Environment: real
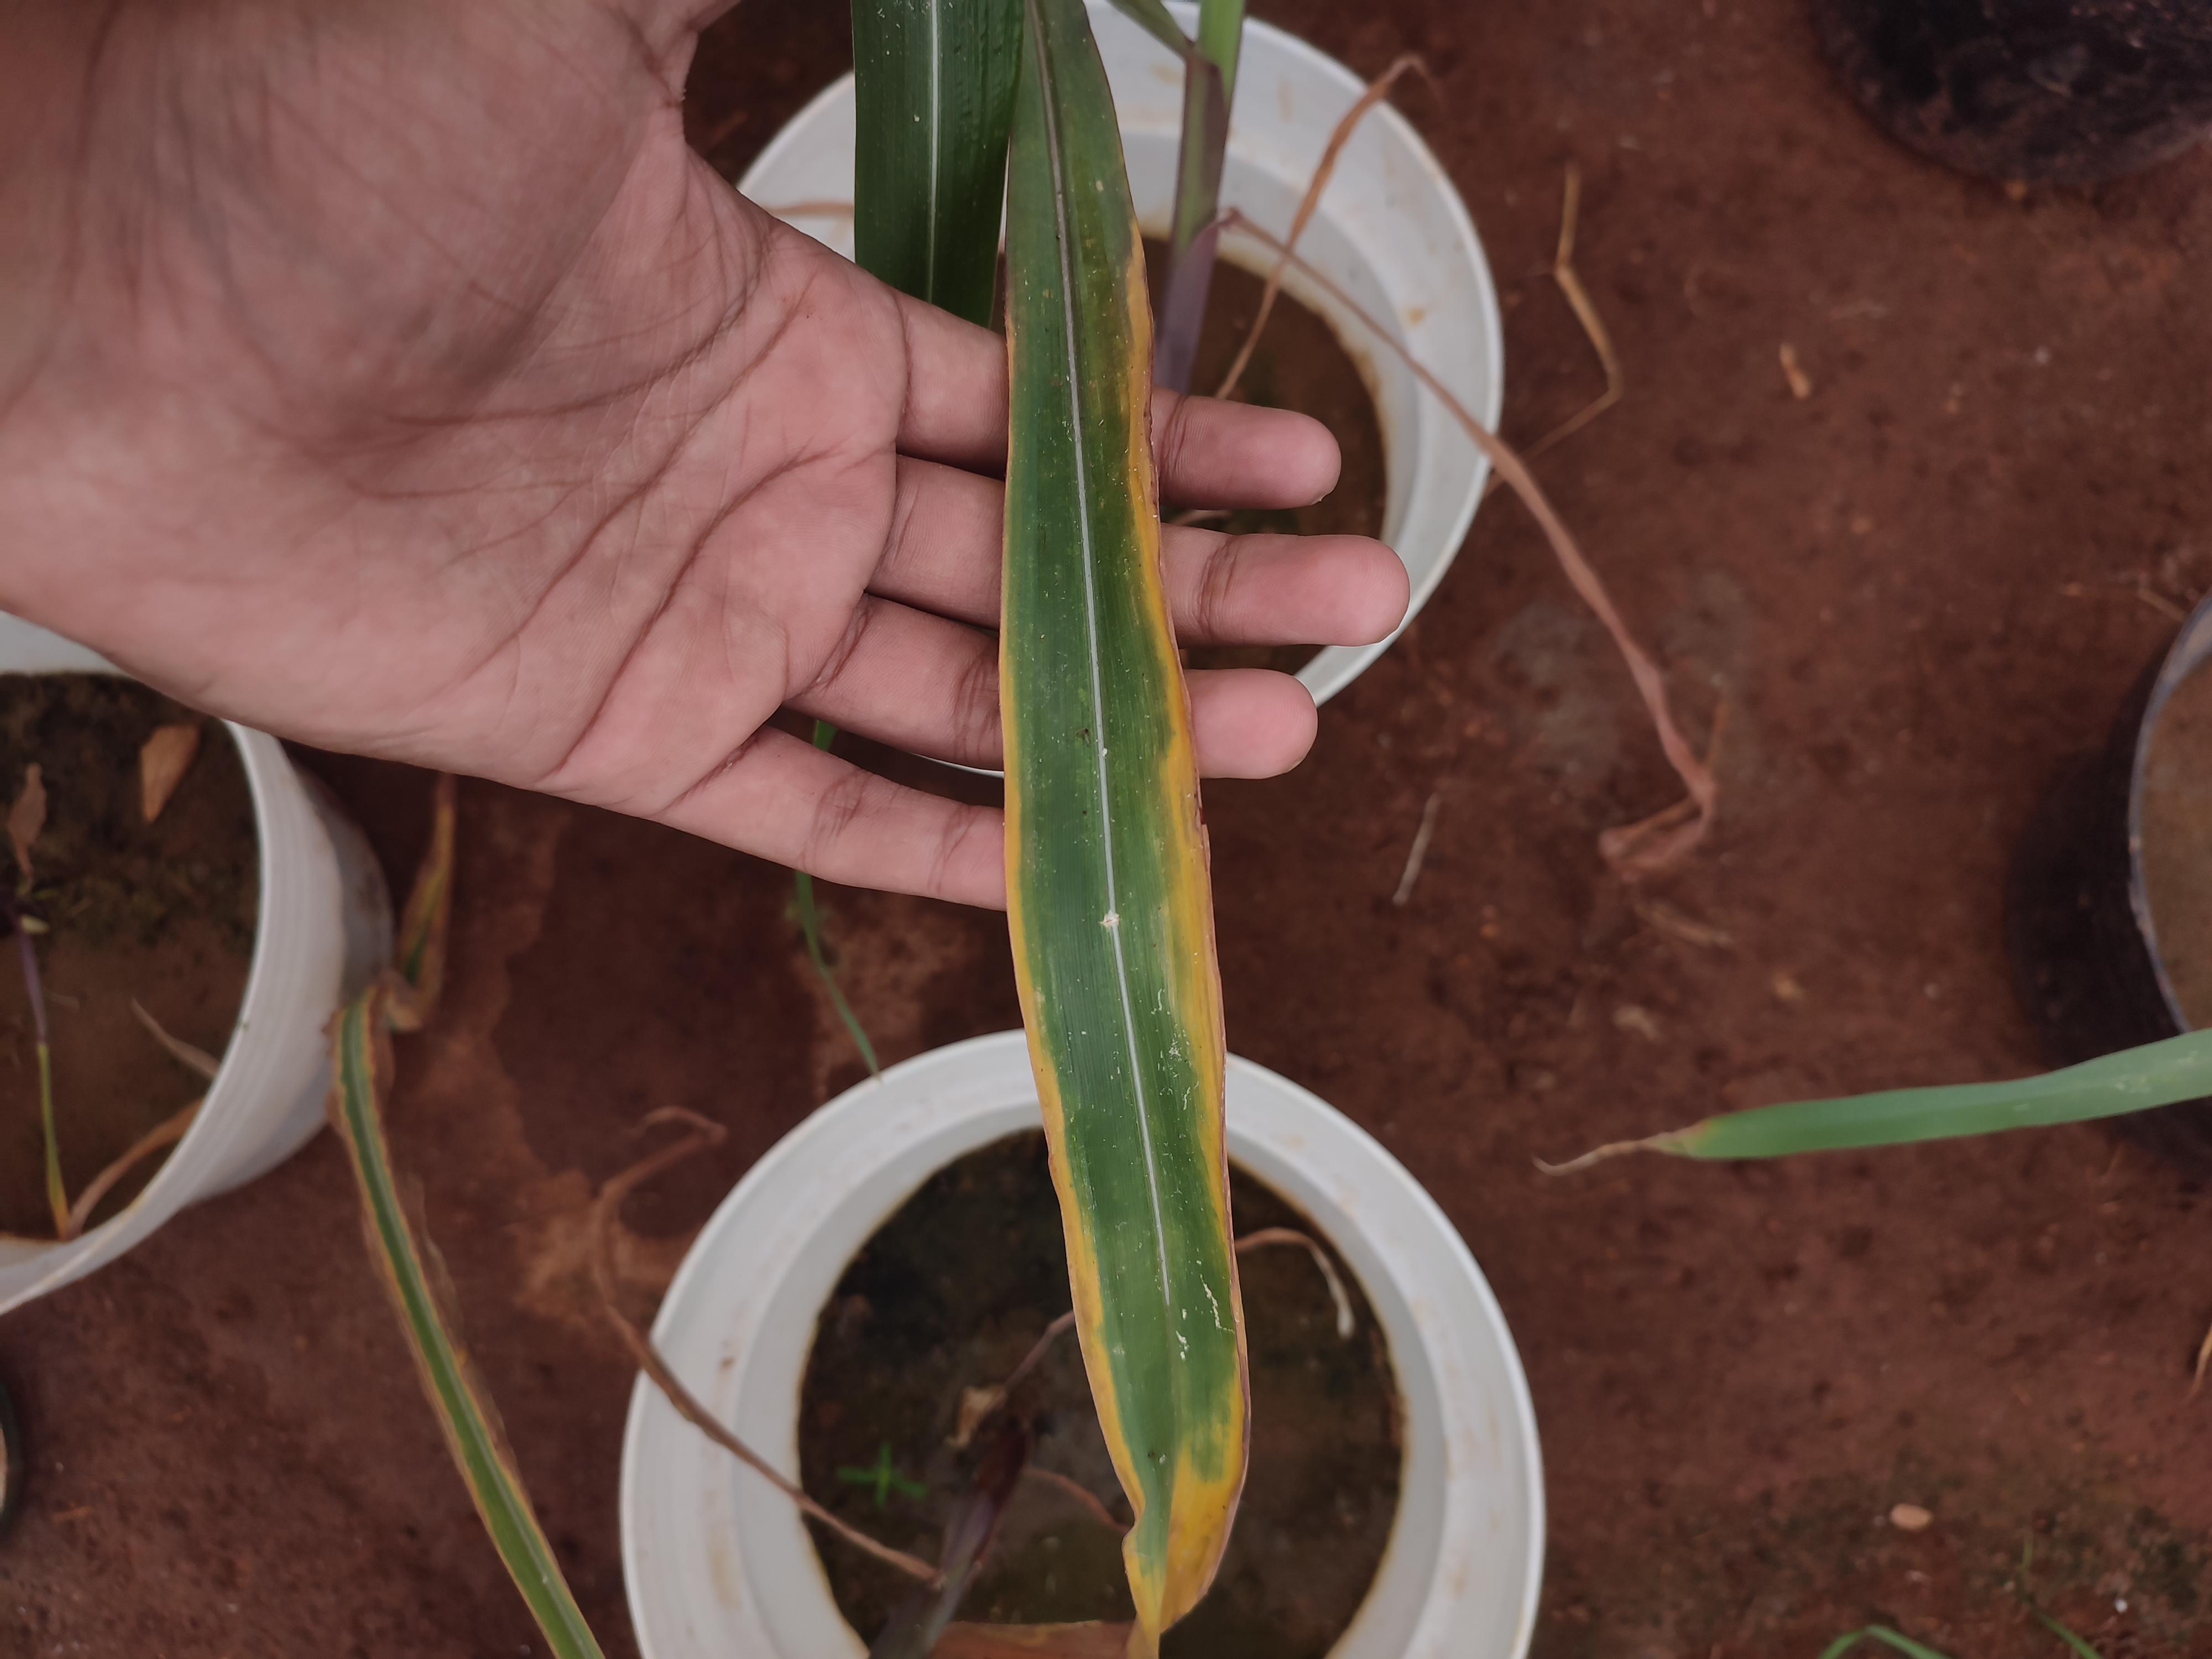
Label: potassium_deficiency